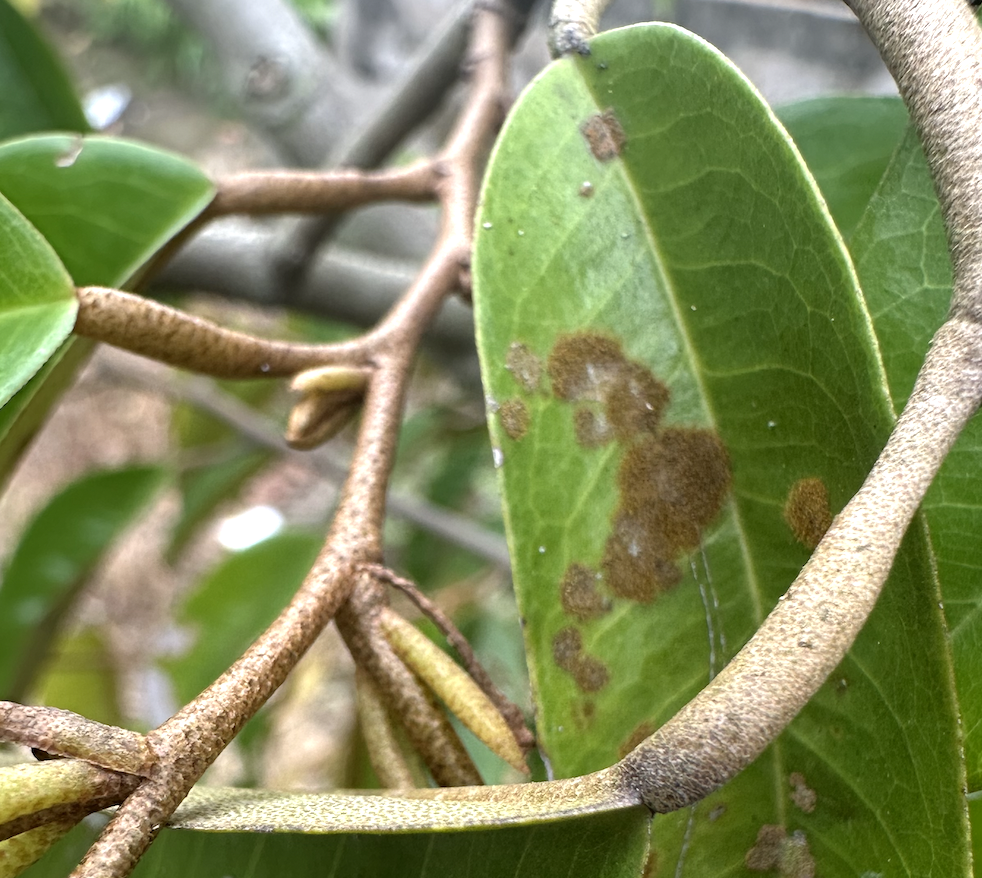
Label: stem_blight